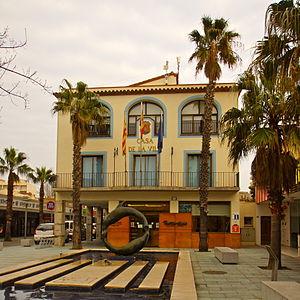
Castell-Platja d'Aro (Platja d'Aro), Catalogne: Maison Communale
Castell-Platja d'Aro est une commune de la comarque de Baix Empordà dans la province de Gérone en Catalogne. Elle est subdivisée en trois entités : Castell d'Aro, Platja d'Aro et S'Agaró